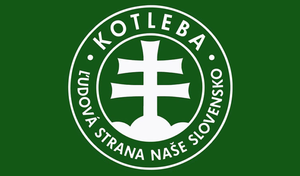
Le Parti populaire « Notre Slovaquie » est un parti politique slovaque d'extrême droite. Depuis novembre 2015, son nom officiel est Kotlebovci – Ľudová strana Naše Slovensko. Fondé en 2010, il se veut nationaliste, chrétien et social. Son leader est Marian Kotleba, président de la région de Banská Bystrica de 2013 à 2017.